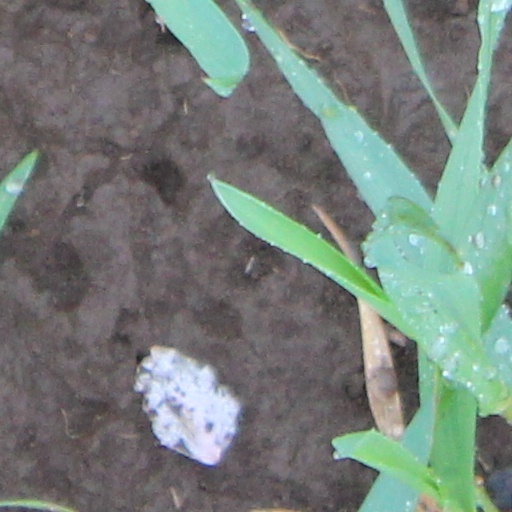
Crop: wheat